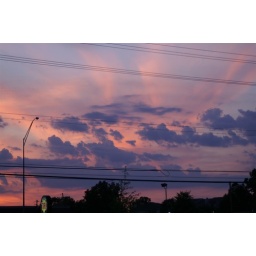
Taken hanging out the car window in a drive through. I thought it was a successful end to the day.